Jakob III. Fugger

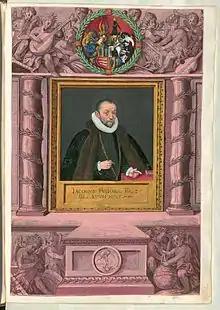
Jakob III. Fugger in the "Fuggerorum et Fuggerarum imagines" by Dominicus Custos

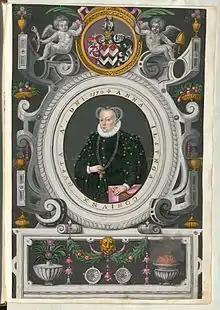
His wife Anna Ilsung von Tratzberg

Jakob III. Fugger (30 March 1542, in Babenhausen, Bavaria – 7 February 1598, in Babenhausen, Bavaria) was a German businessman and landowner of the Fugger family. He was also Lord of Schloss Babenhausen in Unterallgäu.